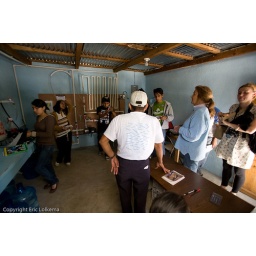
visiting the water bottling plant in Cerra de Oro